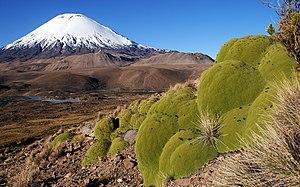
Azorella constitue un genre botanique dans la famille des Apiacées de plantes communément appelées Azorelles, spécifiques des régions froides de l'hémisphère sud, en Amérique du Sud, en Nouvelle-Zélande et sur certaines îles sub-antarctiques. Ce sont des plantes herbacées qui se développent sous la forme de coussins compacts.